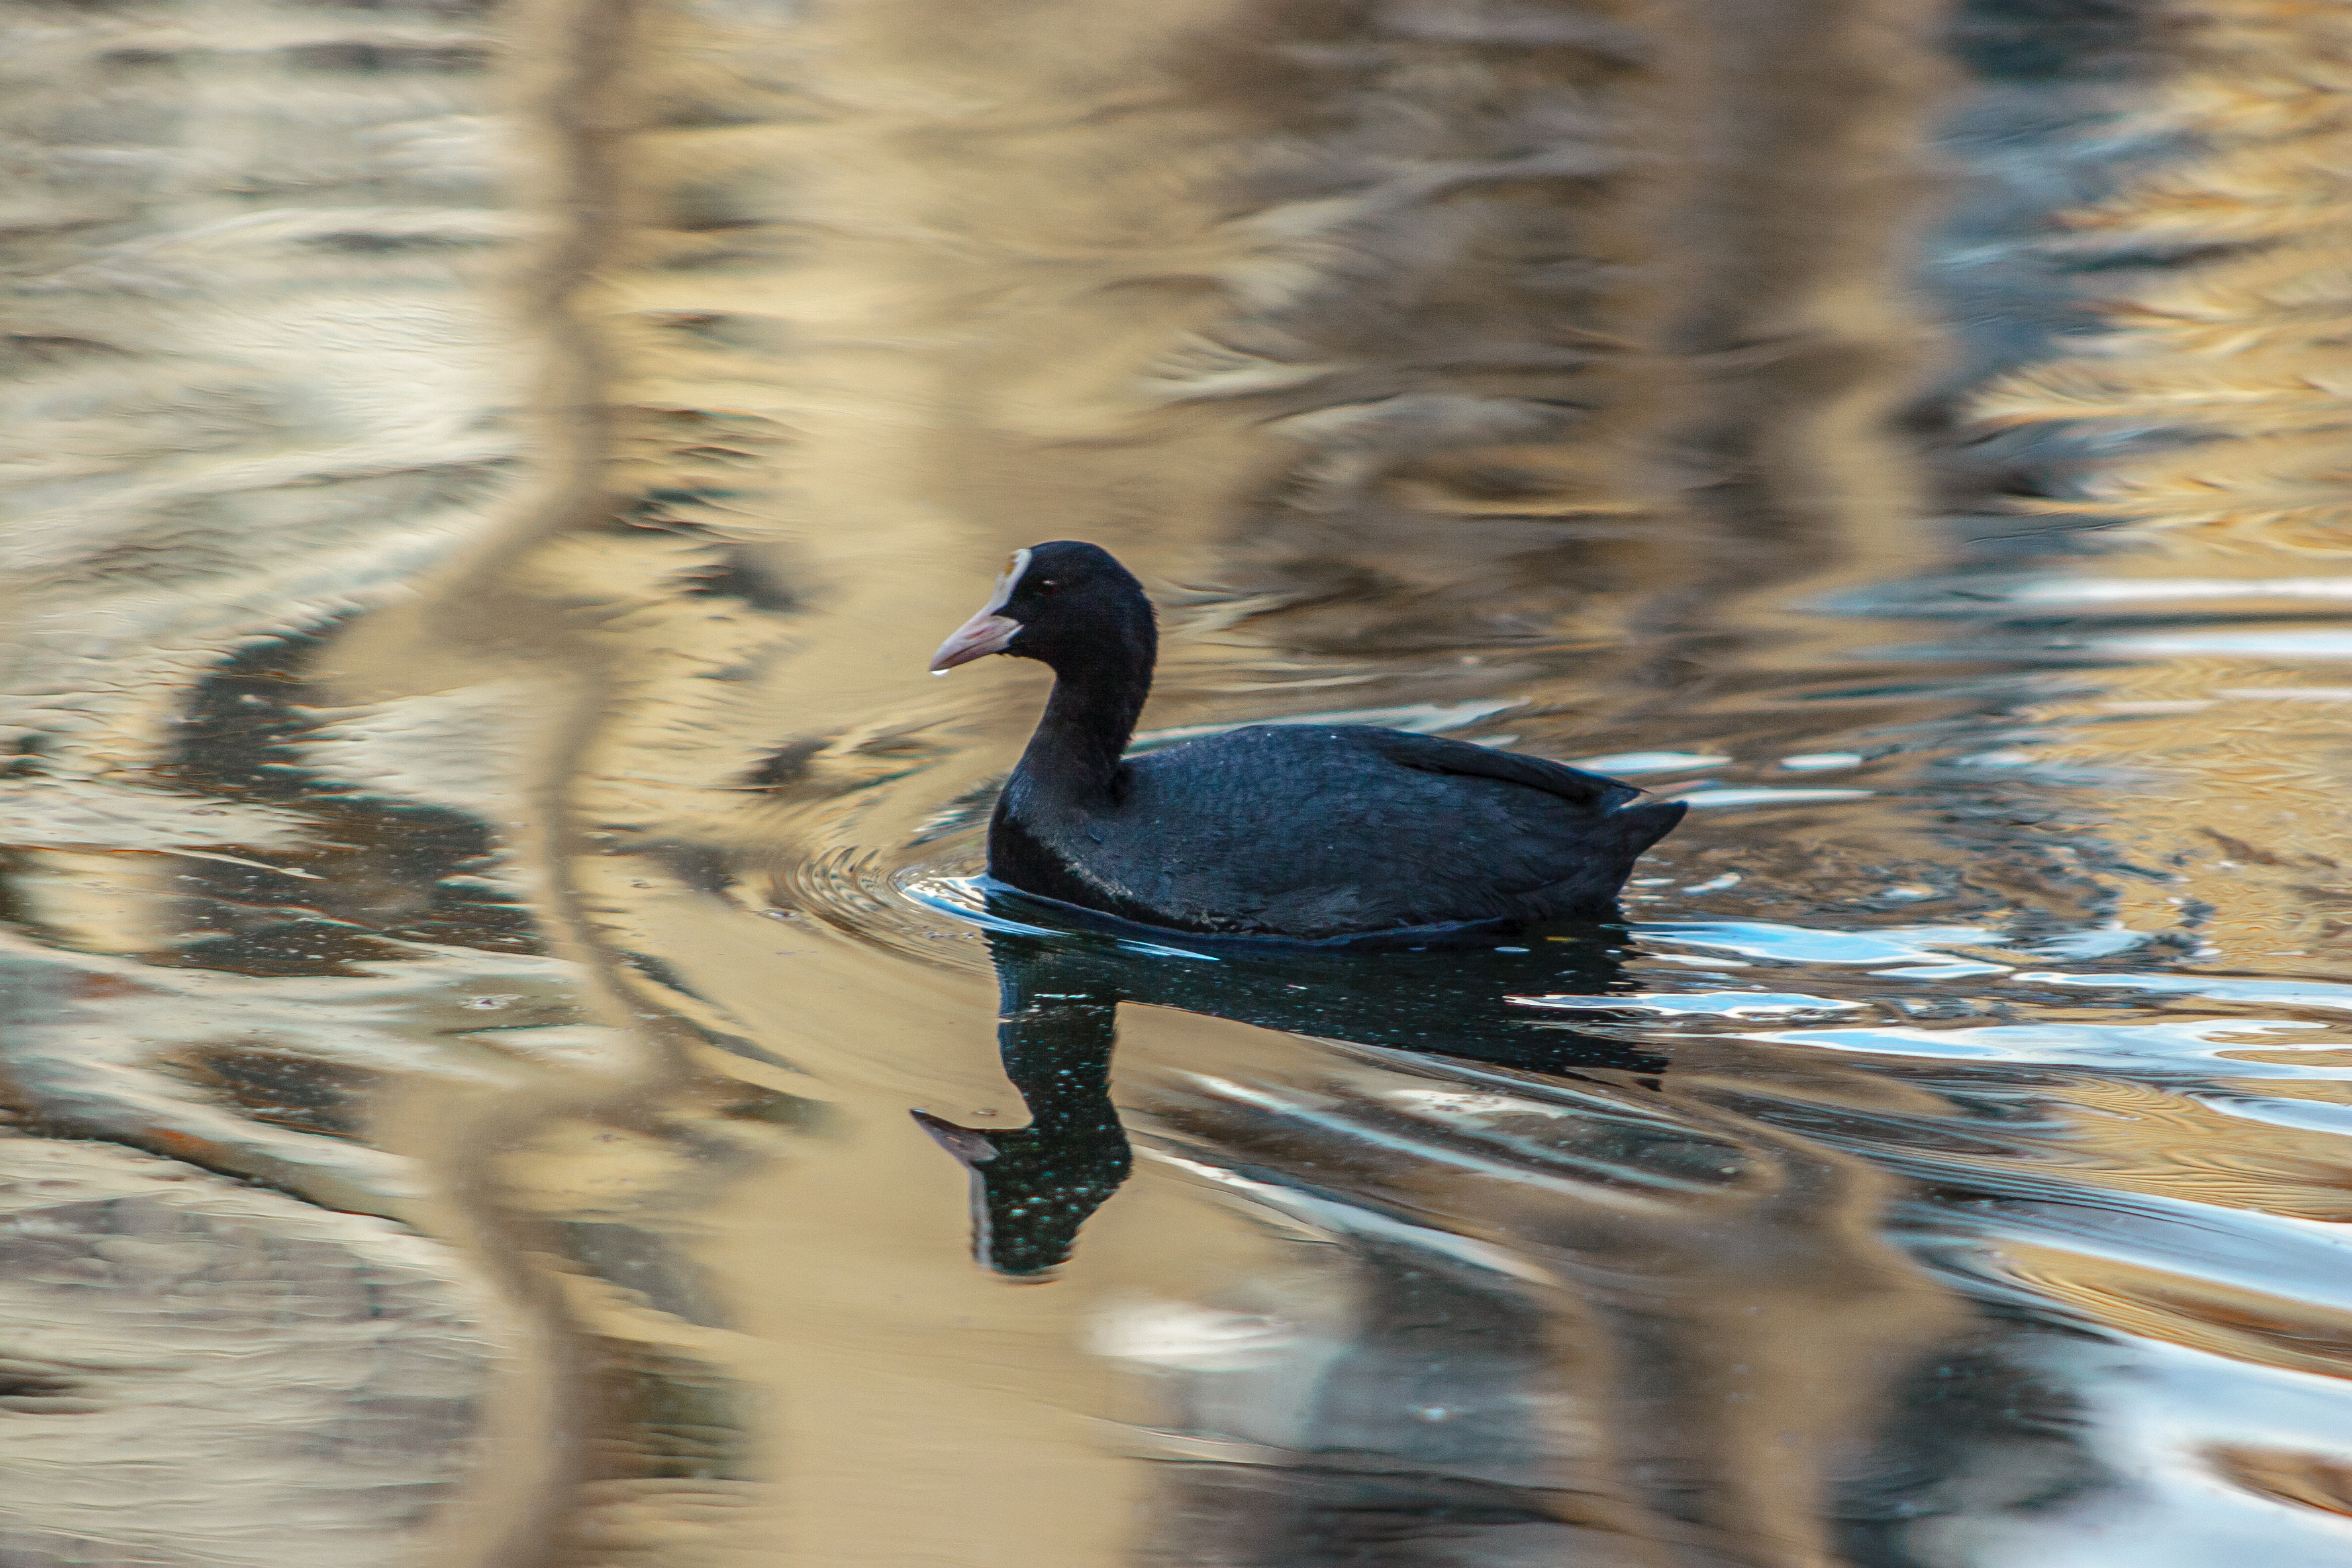
images, water, bird, vertebrate, fluid, beak, sunlight, lake, liquid, waterfowl, feather, ducks, geese and swans, wing, duck, fowl, reflection, livestock, seaduck, electric blue, water bird, shadow, wildlife, tail, reservoir, loon, American Black Duck, pond, wave